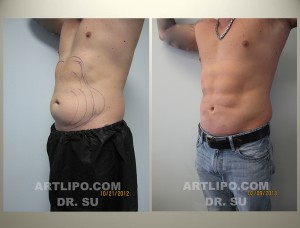
Gender: men